Sochatchov (Hasidic dynasty)

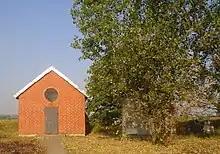
The "ohel" (gravesite) of the "Avnei Nezer" and the "Shem Mishmuel" in Sochaczew.

The founder of the dynasty, Avrohom Bornsztain was a leading posek (Jewish legal authority) in 19th-century Poland. He was a close disciple of Menachem Mendel Morgenstern (a disciple of Simcha Bunim of Peshischa) and married the Kotzker Rebbe's daughter. After the Kotzker Rebbe's death, Bornsztain became a Hasid of his uncle, Yitzchak Meir Alter, the "Chidushei HaRim" of Ger. Following the latter's death in 1866, he became a hasid of Chanoch Heynekh of Alexander. When the Alexander Rebbe died in 1870, Bornsztain agreed to become a Hasidic rebbe himself. From 1883 until his death he served as Rav and "av beis din" (head of the rabbinical court) of Sochaczew (Sochatchov), becoming known as the Sochatchover Rebbe. The homilies that he delivered before his Hasidim on Shabbat were collected and printed in the book "Ne'ot Deshe". His voluminous responsa on every section of Shulchan Aruch were published posthumously in seven volumes under the title "Avnei Nezer" ("Stones of the Crown").